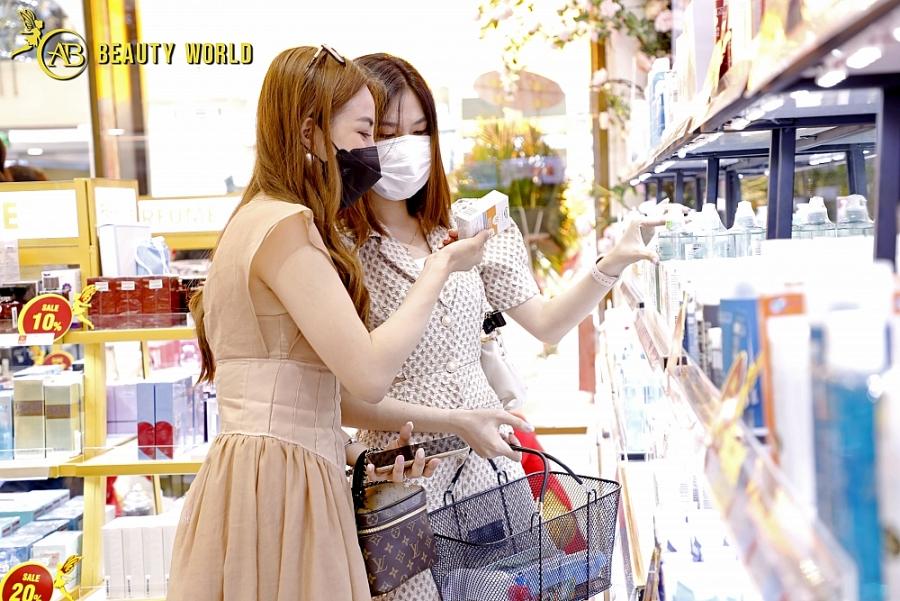
có một sản phẩm xuất hiện ở trên tay của cô gái mặc váy hồng